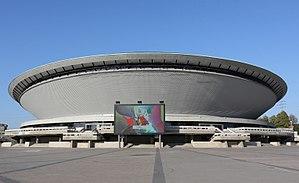
Le tournoi de la Division IA du Championnat du monde de hockey sur glace 2016 se déroule à Katowice en Pologne du 23 au 29 avril 2016.
La 12ᵉ édition du championnat d'Europe masculin de handball s'est déroulé du 15 au 31 janvier 2016 en Pologne, qui l'organise pour la première fois. C'est une compétition organisée par la Fédération européenne de handball et qui réunit les meilleures sélections nationales européennes.